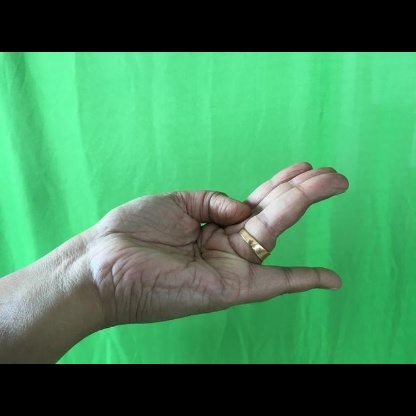
Mudra: Chaturam